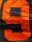
Number: 9